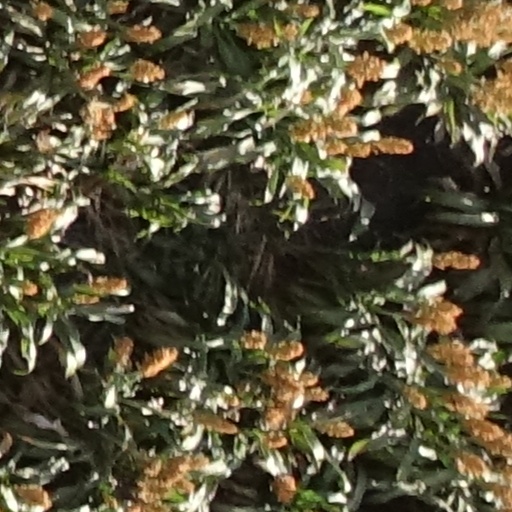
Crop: sorghum